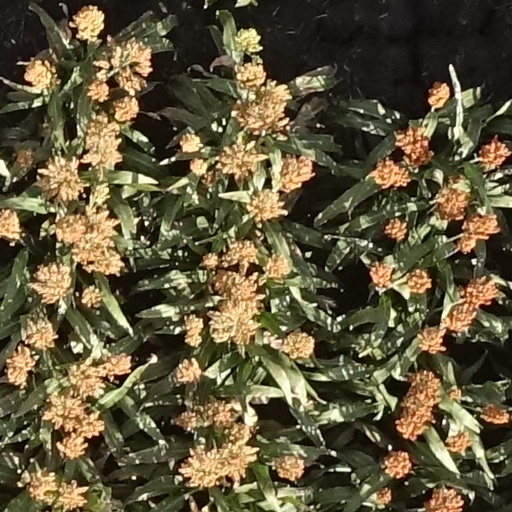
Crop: sorghum